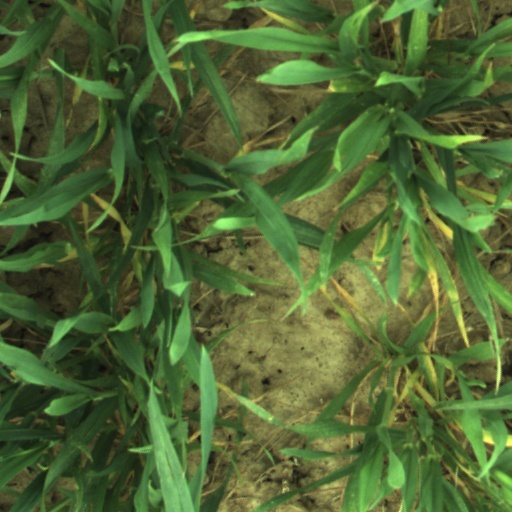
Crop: wheat